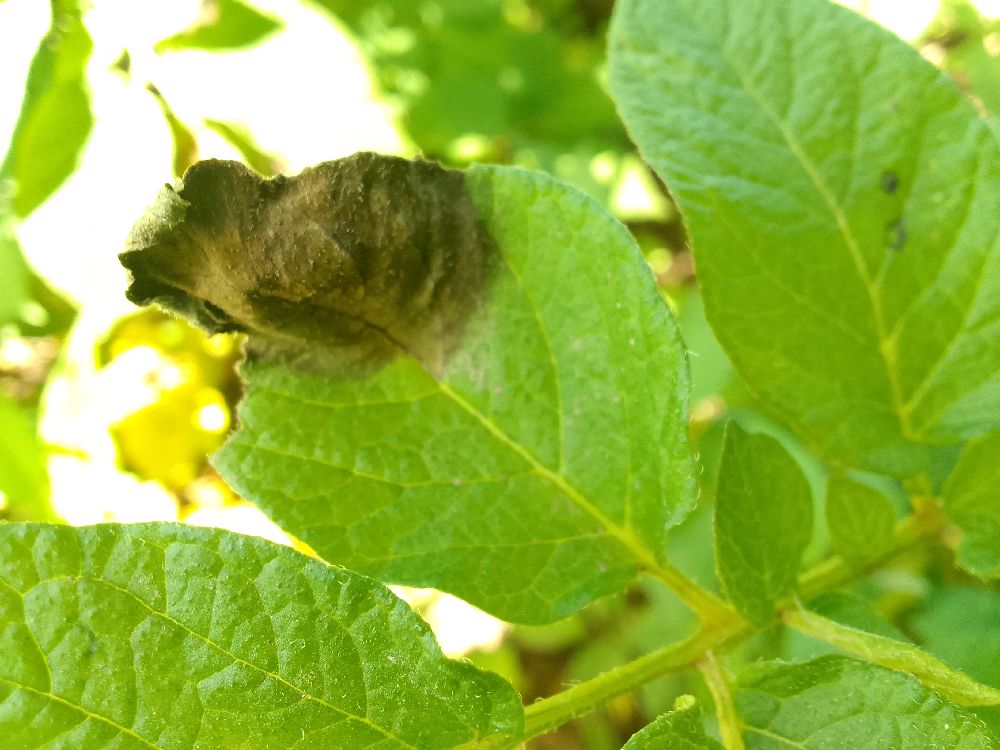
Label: Late blight